List of moths of Italy (N-P)

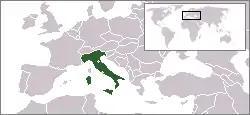
Location of Italy

Italian moths represent about 4,959 different types of moths. The moths (mostly nocturnal) and butterflies (mostly diurnal) together make up the taxonomic order Lepidoptera.